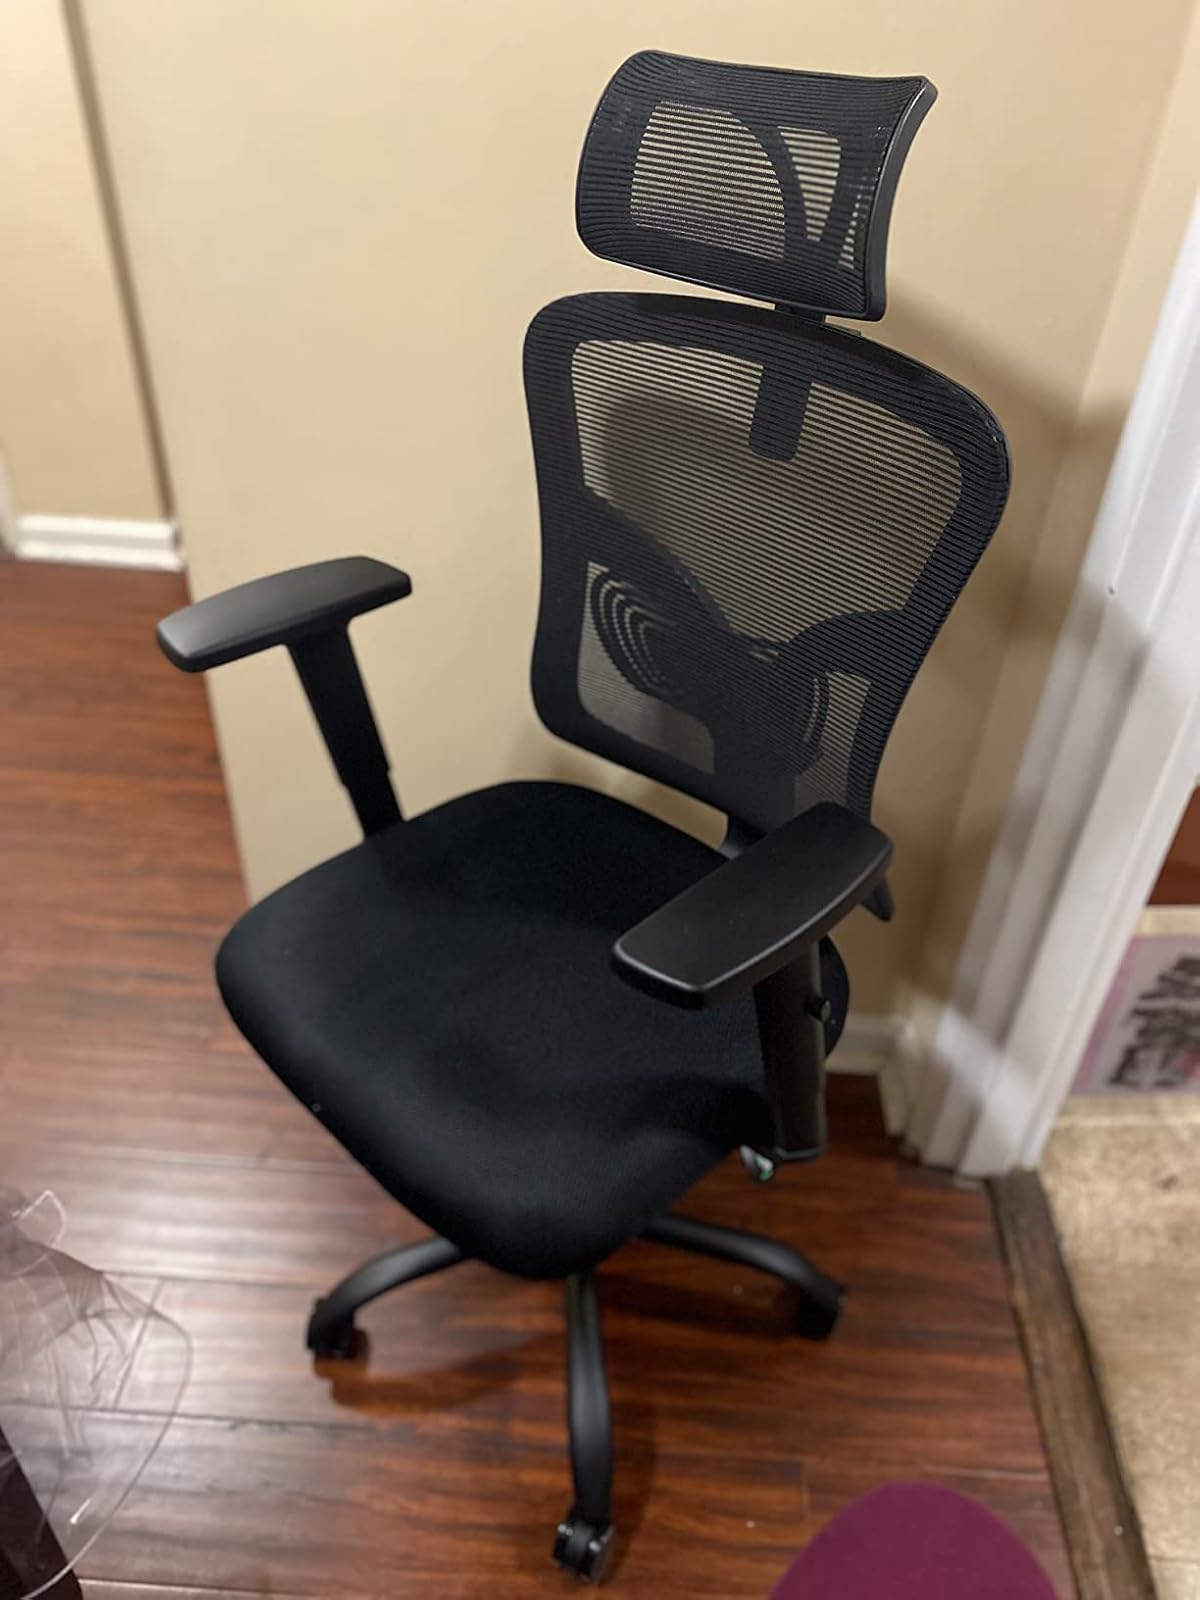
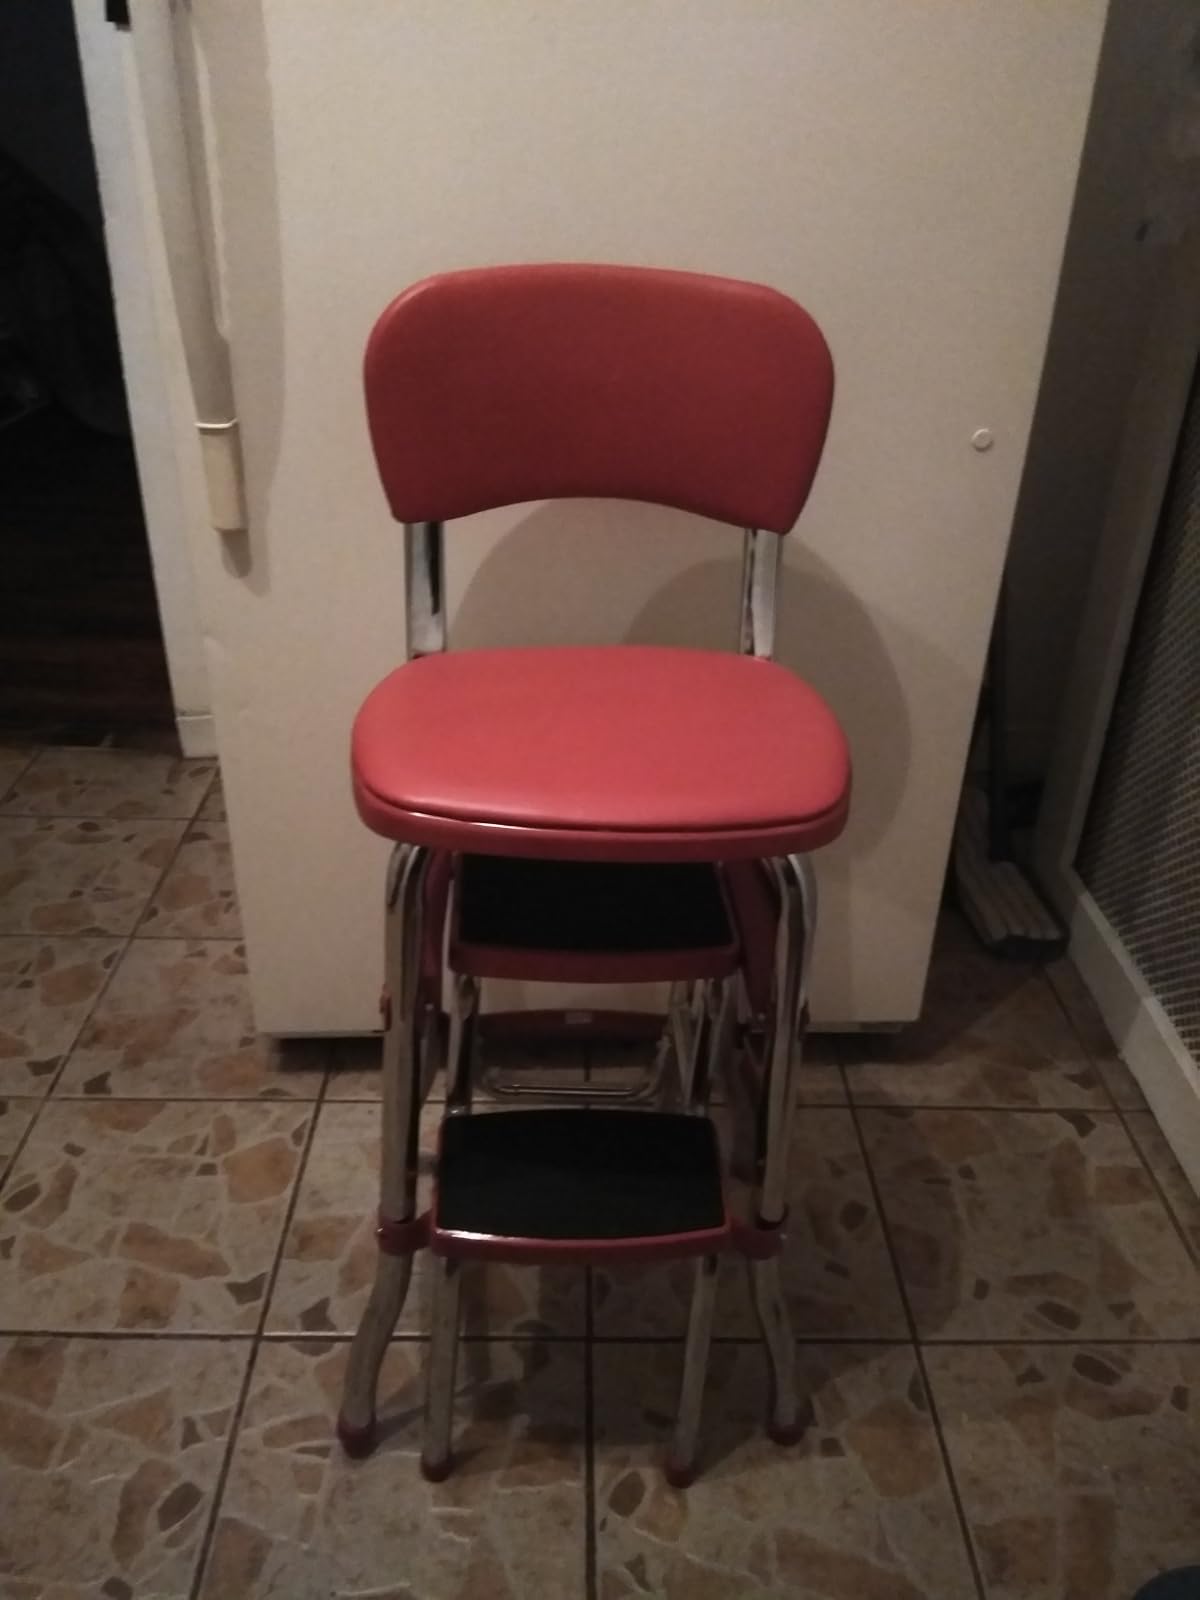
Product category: items_chair
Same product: no